Mulegé

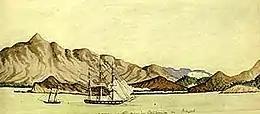
The Battle of Mulegé in 1847.

Indigenous peoples have lived in this area for thousands of years due to the abundance of water in the river valley. Extensive ancient cave paintings can be found in the nearby Sierra de Guadalupe mountains.